Ciarán of Saigir

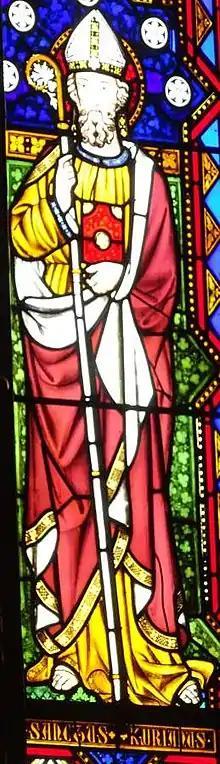
Ciarán of Saigir depicted in stained glass, St Mary's Cathedral, Kilkenny

Various medieval traditions about the saint are recorded in a number of hagiographic works: two "Lives" in Latin, both of uncertain date, and two "Lives" in Irish. The shortest Latin "Life" is preserved in the "Codex Salmanticensis", while the longer one is found in the Codex Kilkenniensis. The latter was rendered into Irish and a second Irish "Life" was produced after the Protestant Reformation. The latter, though the latest of the four, is thought to draw on the oldest traditions when it deals sympathetically with the Osraige. Primarily intended to edify, educate and entertain, it is unclear to what extent they are an accurate representation of events.